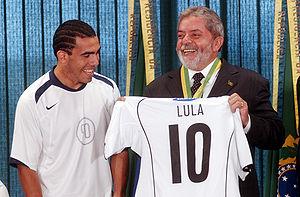
Carlos Alberto Martínez Tevez, né le 5 février 1984 à Ciudadela dans la banlieue de Buenos Aires, est un footballeur international argentin, qui évolue au poste d'attaquant au Boca Juniors.